106th Hazara Pioneers

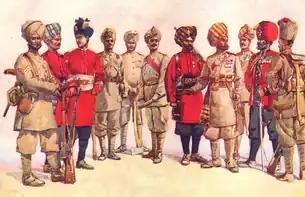
A member of the regiment (third from right) depicted with other British Indian Army pioneers in 1911

There were two changes in the title of the regiment after the 1914–1918 war. The 106th Hazara Pioneers became 1st Battalion 4th Pioneers in 1922 and "The Hazara Pioneers" in 1929. As a result of the financial crisis in 1933, all Pioneer Regiments in the Indian Army, including the Hazara Pioneers, were disbanded.